Albocàsser

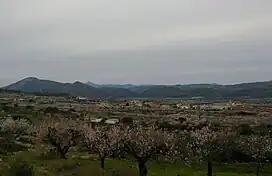
Eastern end of the Serra d'Esparreguera, near Albocàsser

Albocàsser or Albocácer in Spanish is a municipality in Castellón, Valencia, Spain.